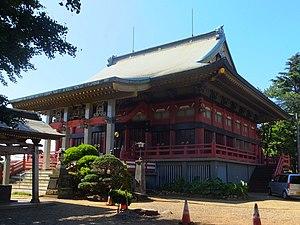
Le Bandō Sanjūsankasho désigne une succession des trente-trois temples bouddhistes dans l'est du Japon dédiés à la déesse Kannon. Bandō est l'ancien nom de ce qui est à présent la région de Kantō, nom utilisé en la circonstance parce que les temples sont tous situés dans les préfectures de Kanagawa, Saitama, Tokyo, Gunma, Ibaraki, Tochigi et Chiba. Comme c'est le cas avec tous ces circuits, chaque site a un rang et les pèlerins croient que la visite de tous les temples dans un ordre déterminé est un acte de grand mérite religieux.